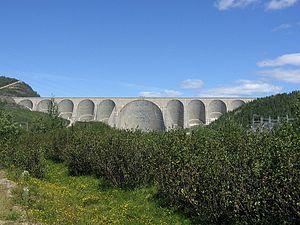
Le barrage Daniel-Johnson, sur la rivière Manicouagan, au Québec.
Georges Dor est auteur, essayiste, compositeur, dramaturge, chanteur, poète, traducteur, producteur et réalisateur de théâtre québécois.